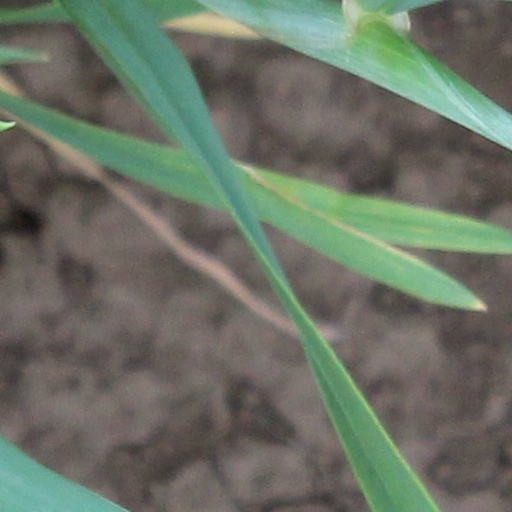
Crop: wheat